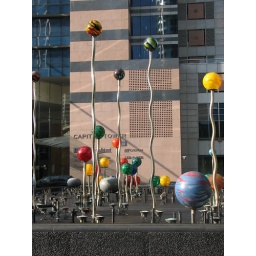
This is a sculpture we found in the courtyard of an office building in Singapore.